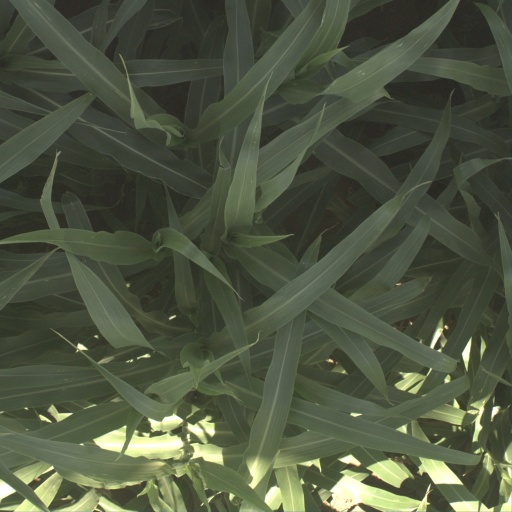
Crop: sorghum